Carol Danvers (Marvel Cinematic Universe)

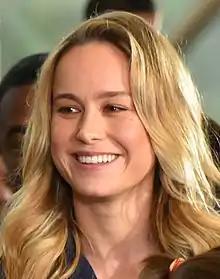
Brie Larson portrays Carol Danvers in the MCU

In the MCU, Danvers is an ex-U.S. Air Force fighter pilot and member of an elite Kree military unit called Starforce. She was imbued with superhuman strength, energy projection, and flight after exposure to Tesseract energy. Larson described Danvers as a "believer in truth and justice" and a "bridge between Earth and space", who must balance her unemotional Kree side with her "flawed" human half. Larson also called Danvers aggressive, quick-tempered, and invasive—attributes that help her in a fight but prove to be character flaws.